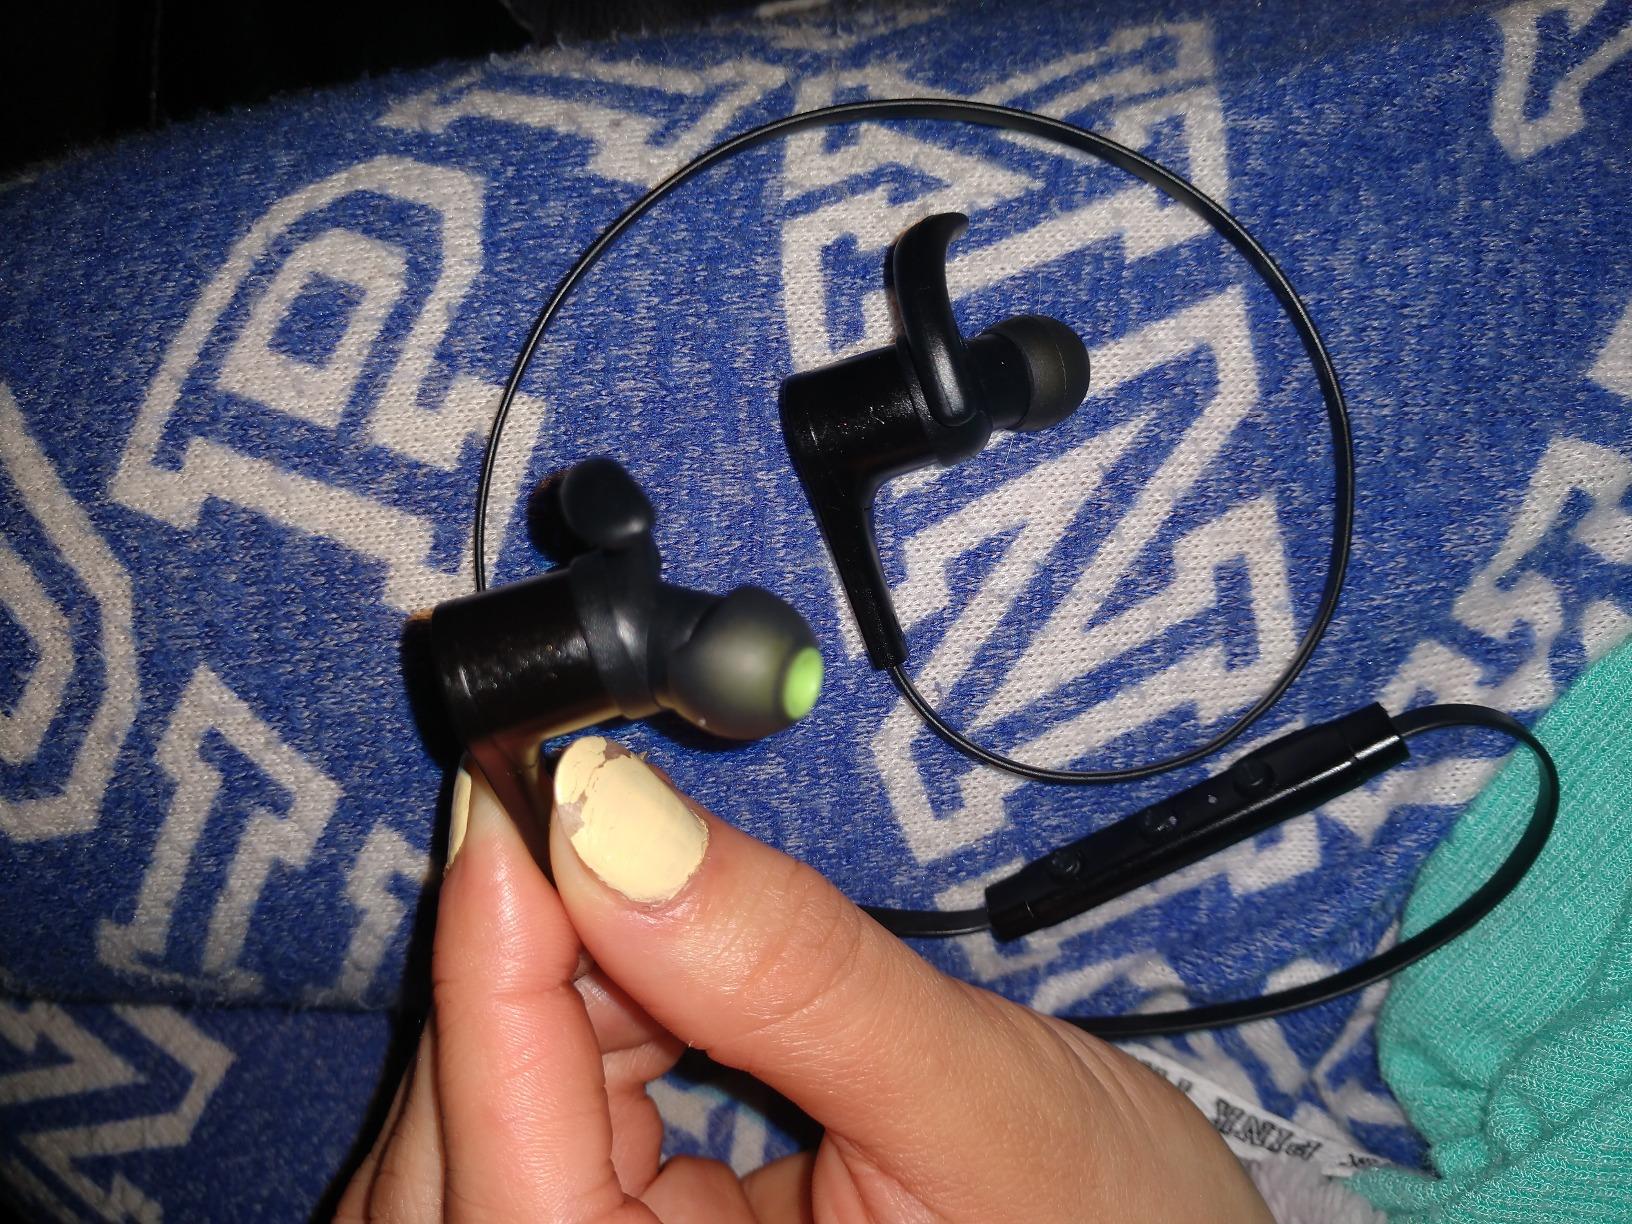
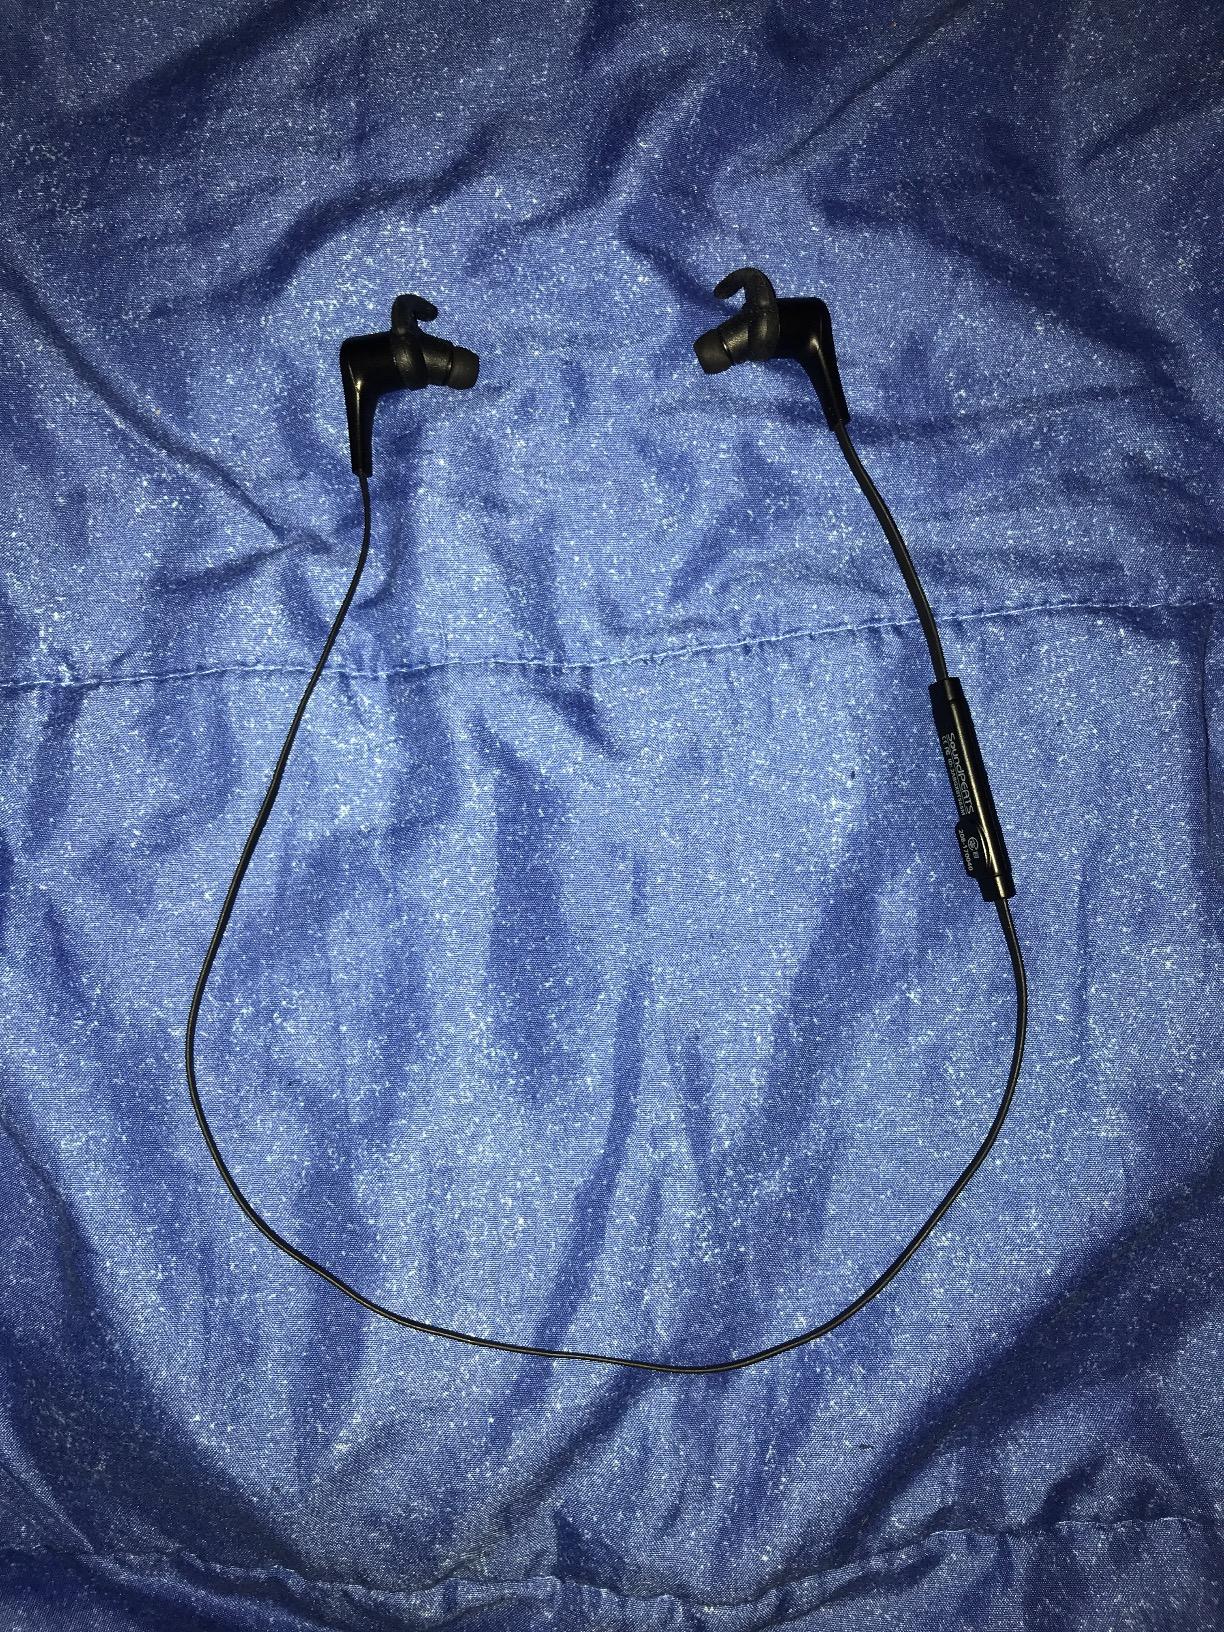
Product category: earbuds
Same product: yes